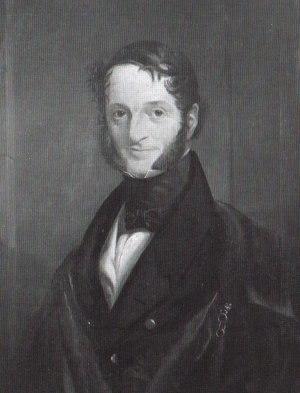
Thomas Molson était un brasseur, distillateur, propriétaire de meunerie et marchand. Il est le deuxième des trois fils de John Molson.